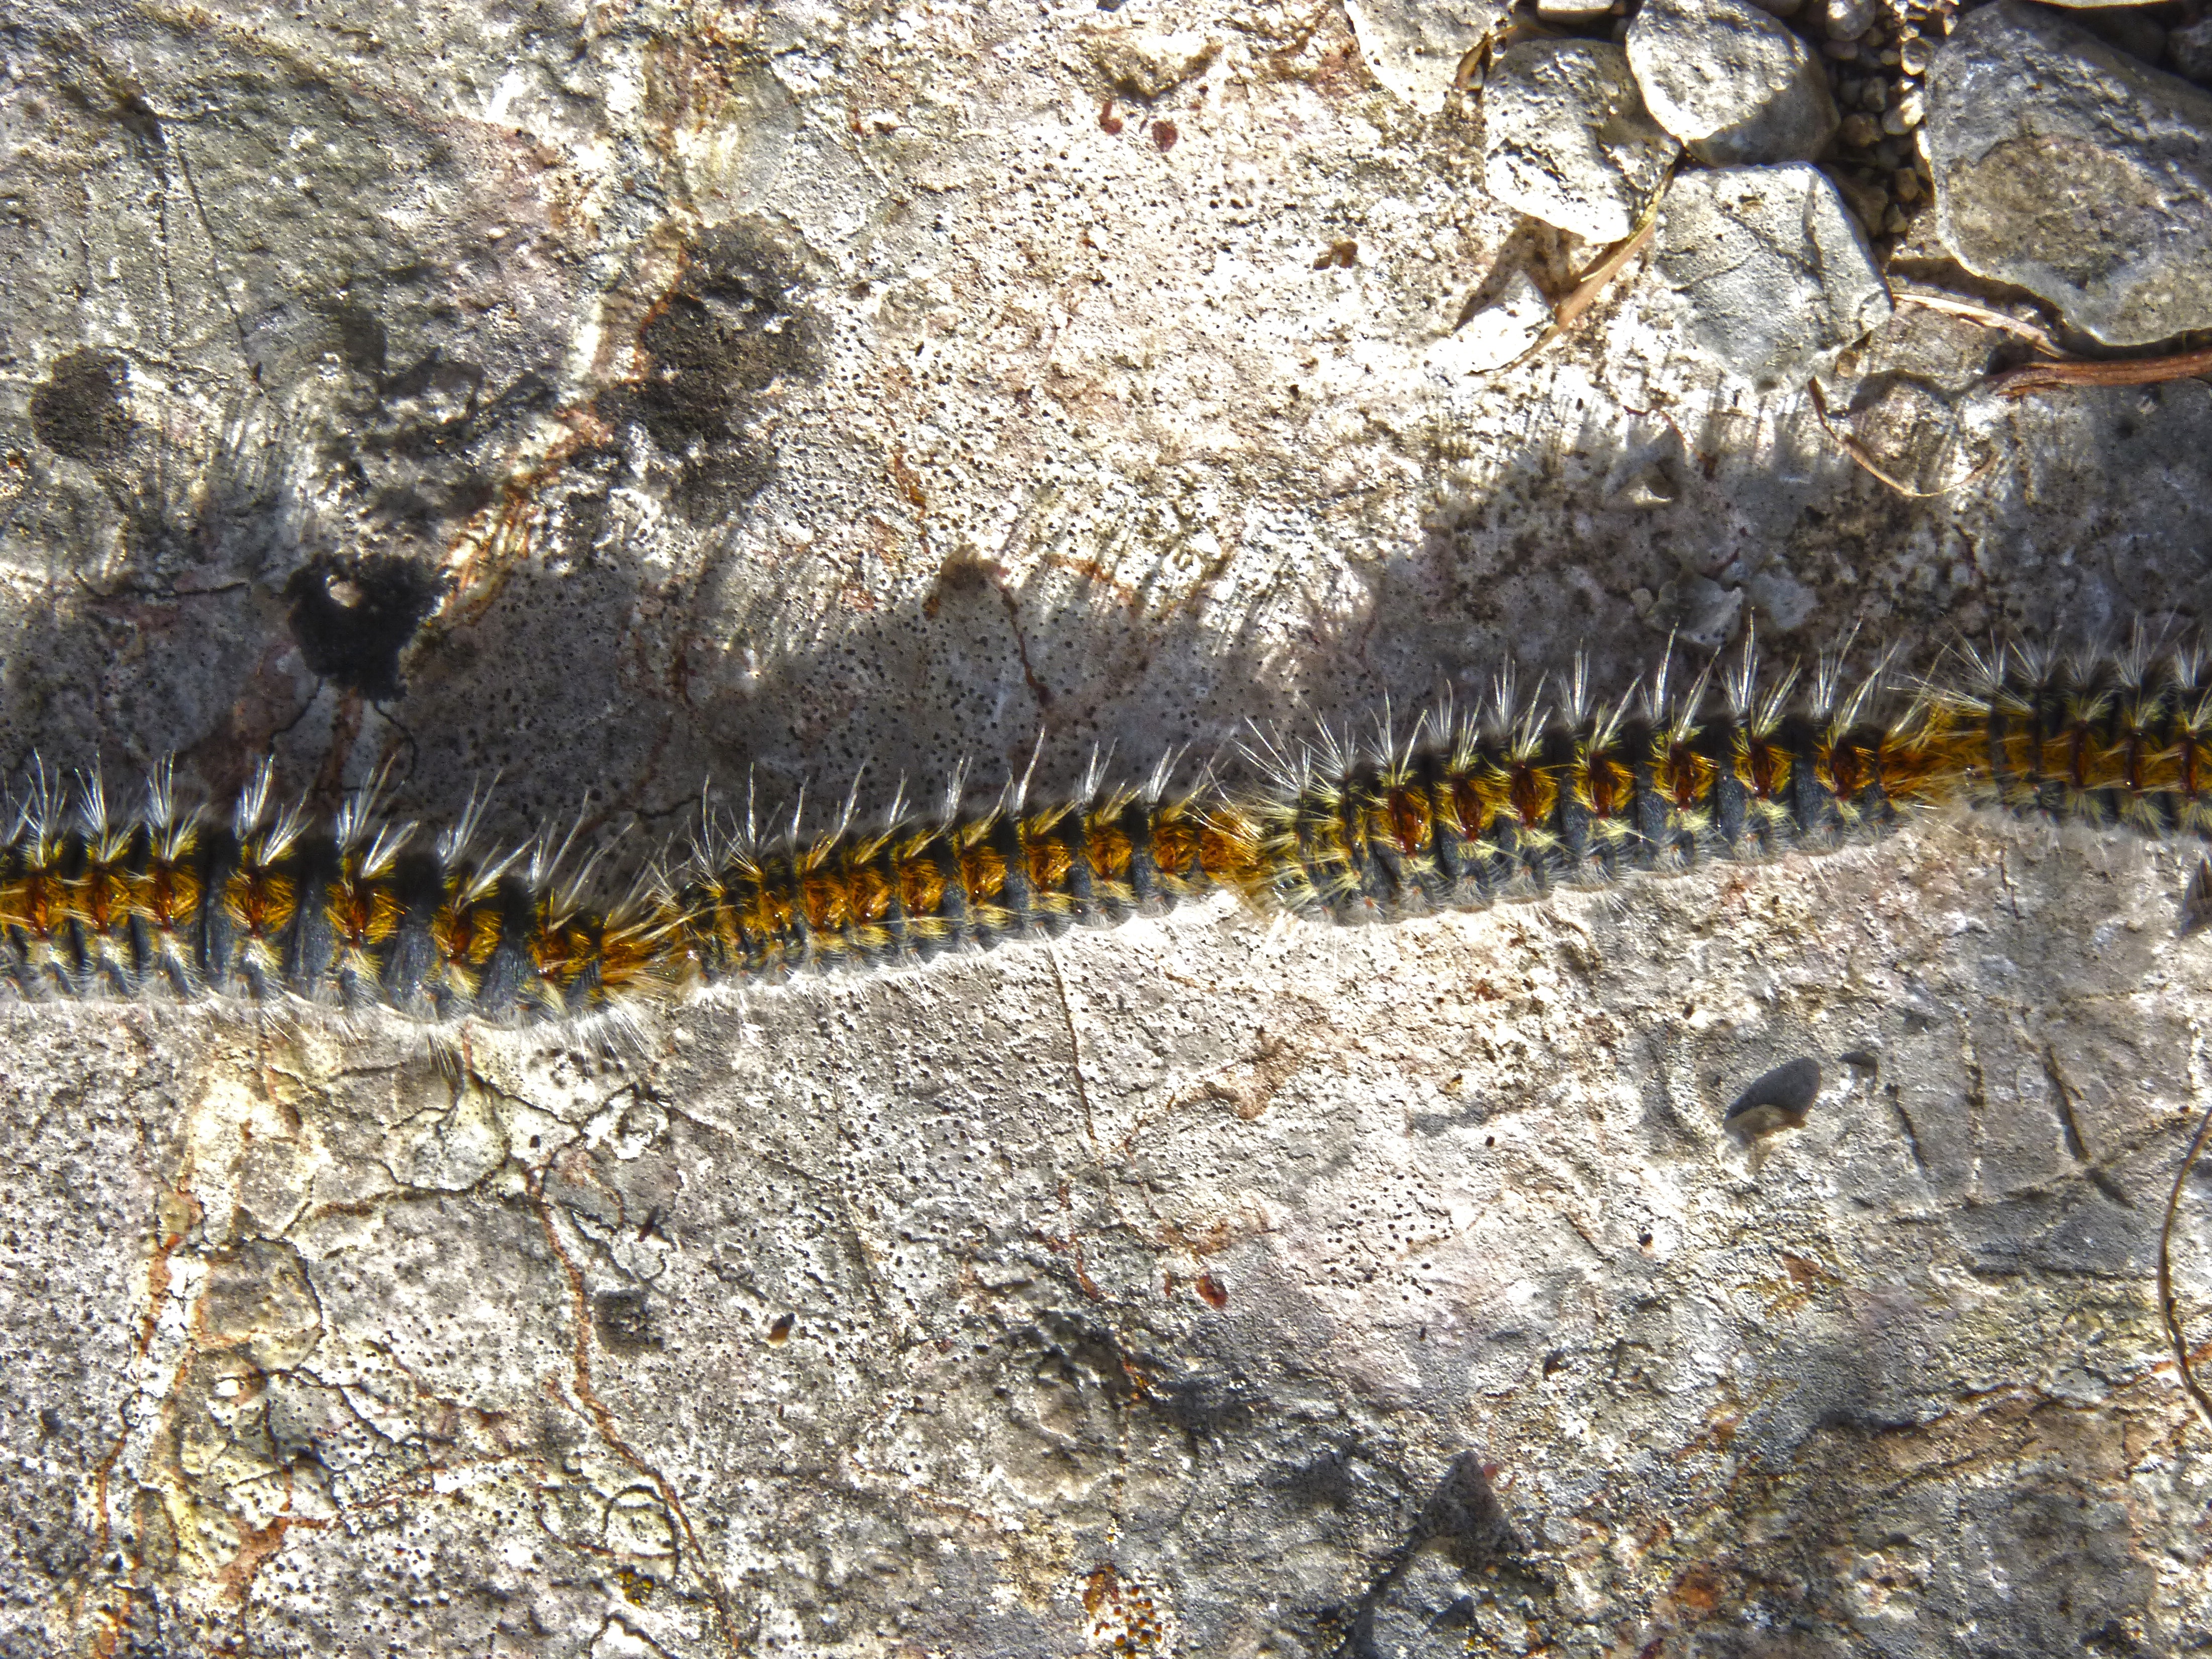
row, pine, wildlife, insect, reptile, fauna, invertebrate, caterpillar, plague, processionary, membrane winged insect